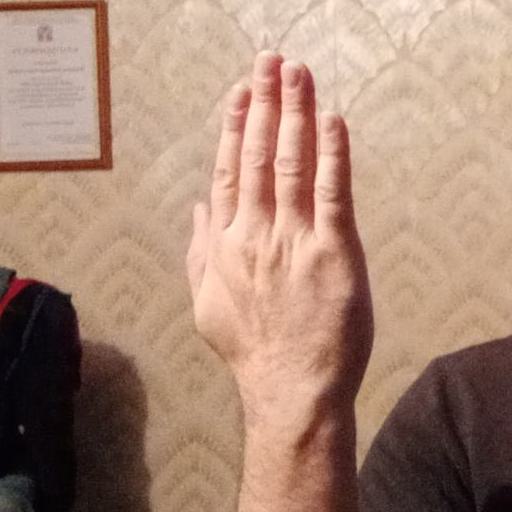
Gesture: stop_inverted